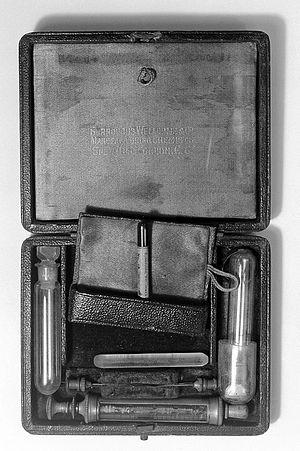
Le mortier est un récipient permettant de broyer des matières que l'on veut transformer en pâte ou en poudre grâce à l'action d'un pilon. Mortier et pilon sont souvent fabriqués en pierre, en bois, en céramique ou porcelaine, en métal ou en verre.